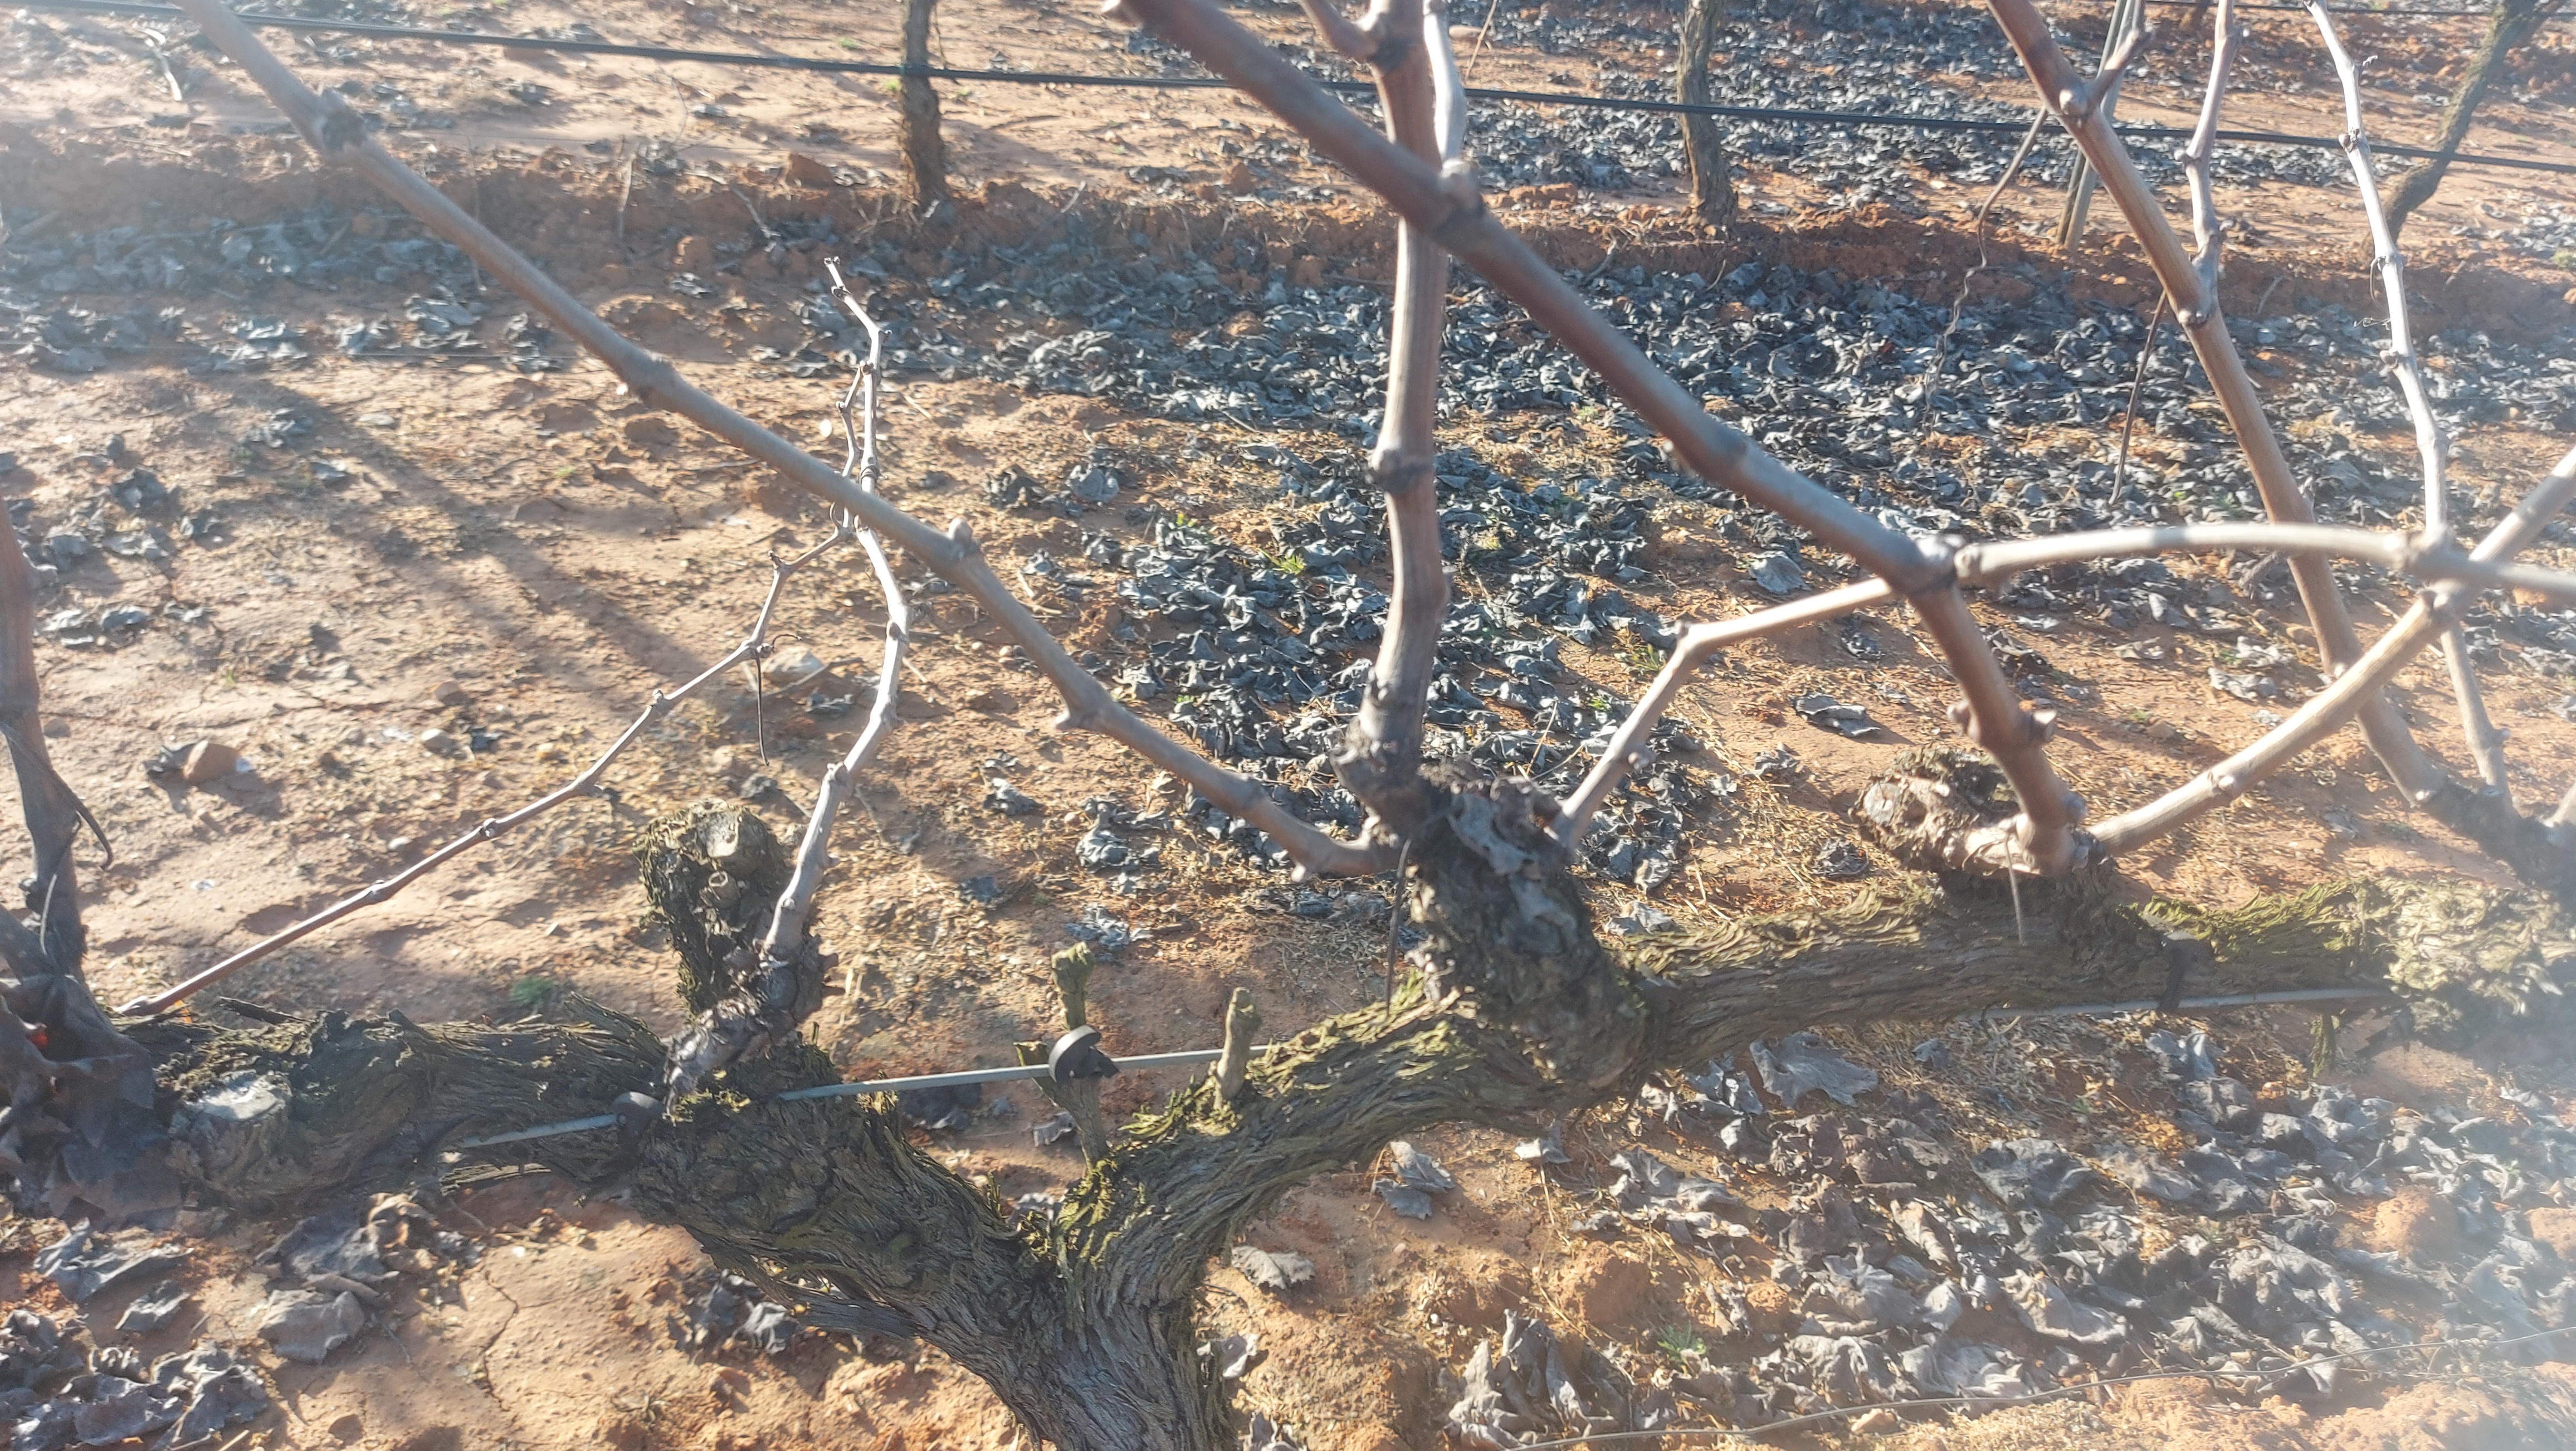
Unpruned shoots: 9
Pruned shoots: 0
Trunks: 1